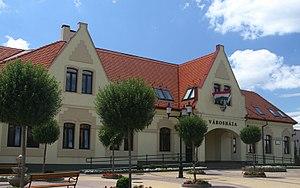
Dunakeszi est une ville et une commune du comitat de Pest en Hongrie.